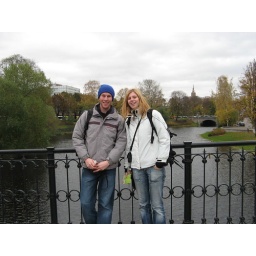
Me and Lenka on the bridge over the canal near the freedom monument